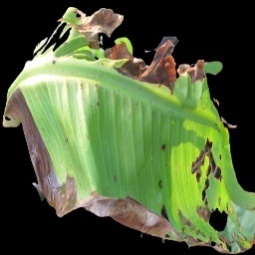
Label: Potassium